Édouard-André Barnard

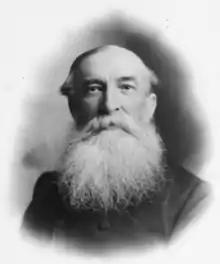

Édouard-André Barnard (September 30, 1835 – August 19, 1898) was a Lower Canada born militia officer. He was trained as a lawyer, generally well educated and, through family circumstances, a farmer for some time at the family property in Trois-Rivières. His father was Edward Barnard, a politician from Trois-Rivières.